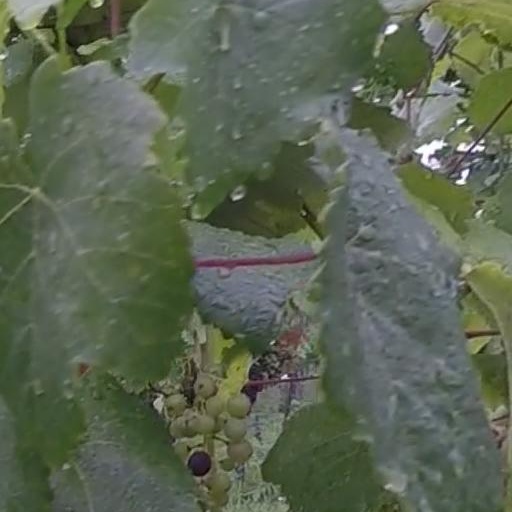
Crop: grape